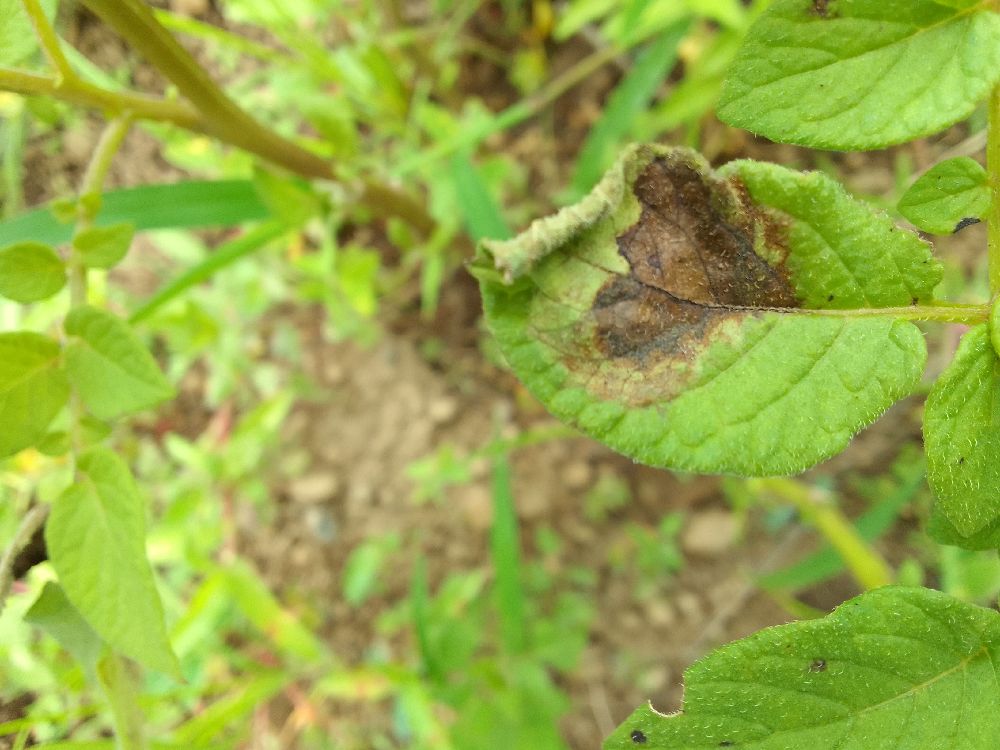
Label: Late blight